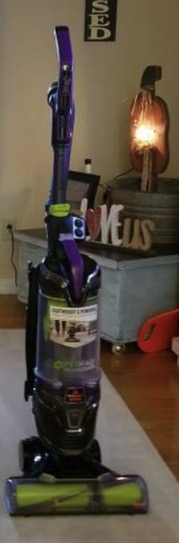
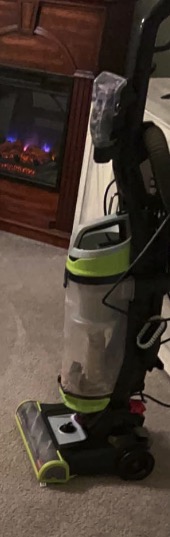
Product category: items_vacuum
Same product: no